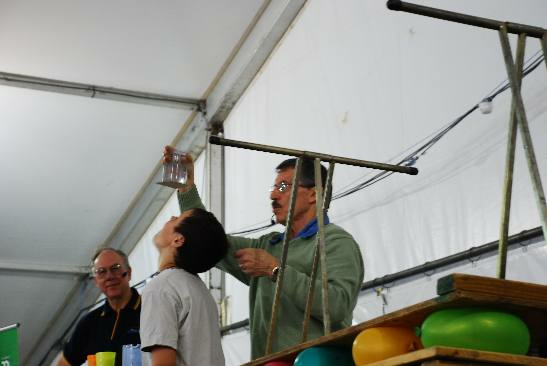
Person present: Yes